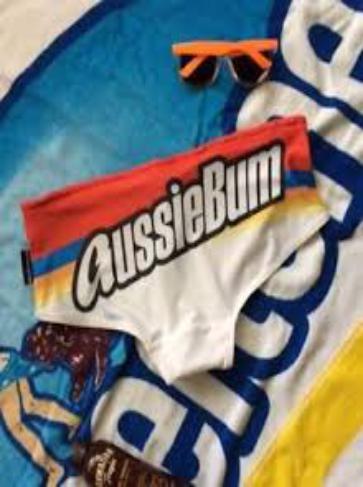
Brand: aussieBum
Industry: Clothes